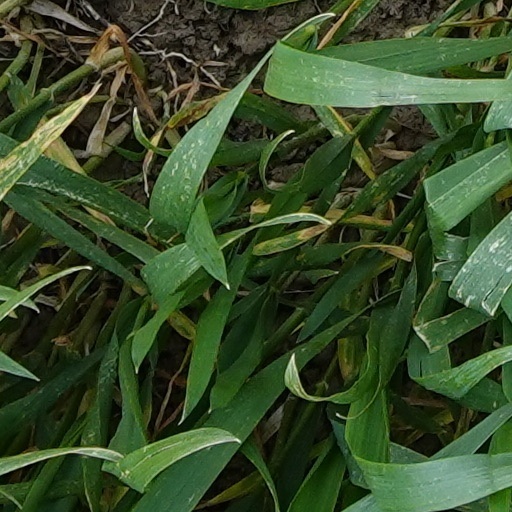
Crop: wheat